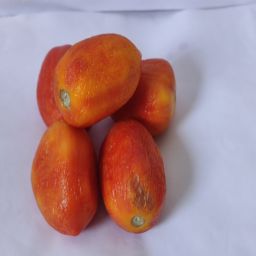
Crop: Tomato
Quality: Old